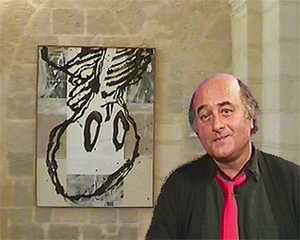
Portrait de Gérard Titus-Carmel
Gérard Titus-Carmel, né le 10 octobre 1942 dans le 20ᵉ arrondissement de Paris, est un peintre, graveur, écrivain, poète et dessinateur français.